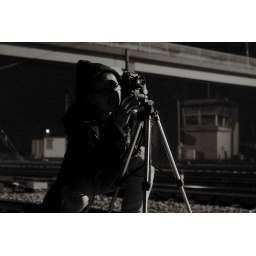
A boy by the train station